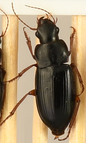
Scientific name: Harpalus paratus
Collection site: North Sterling NEON (STER), plot STER_033